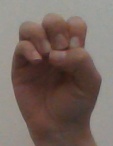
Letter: ha